After Us (video game)

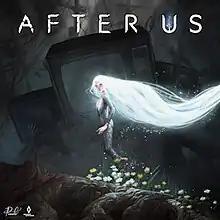

After Us is an action-adventure video game developed by Piccolo Studio and published by Private Division in 2023. Players control a spirit who brings peace to the extinct animals on a dead version of Earth.